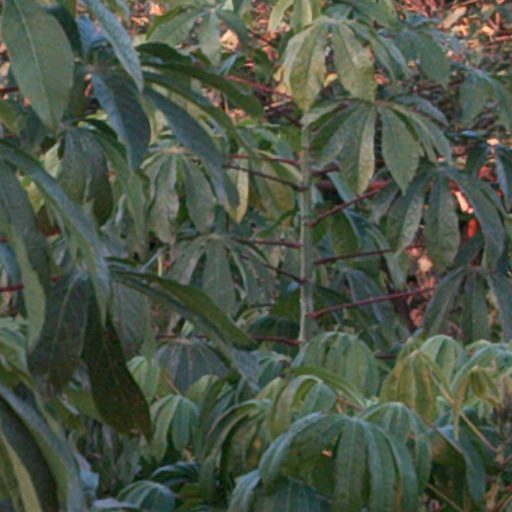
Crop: cassava